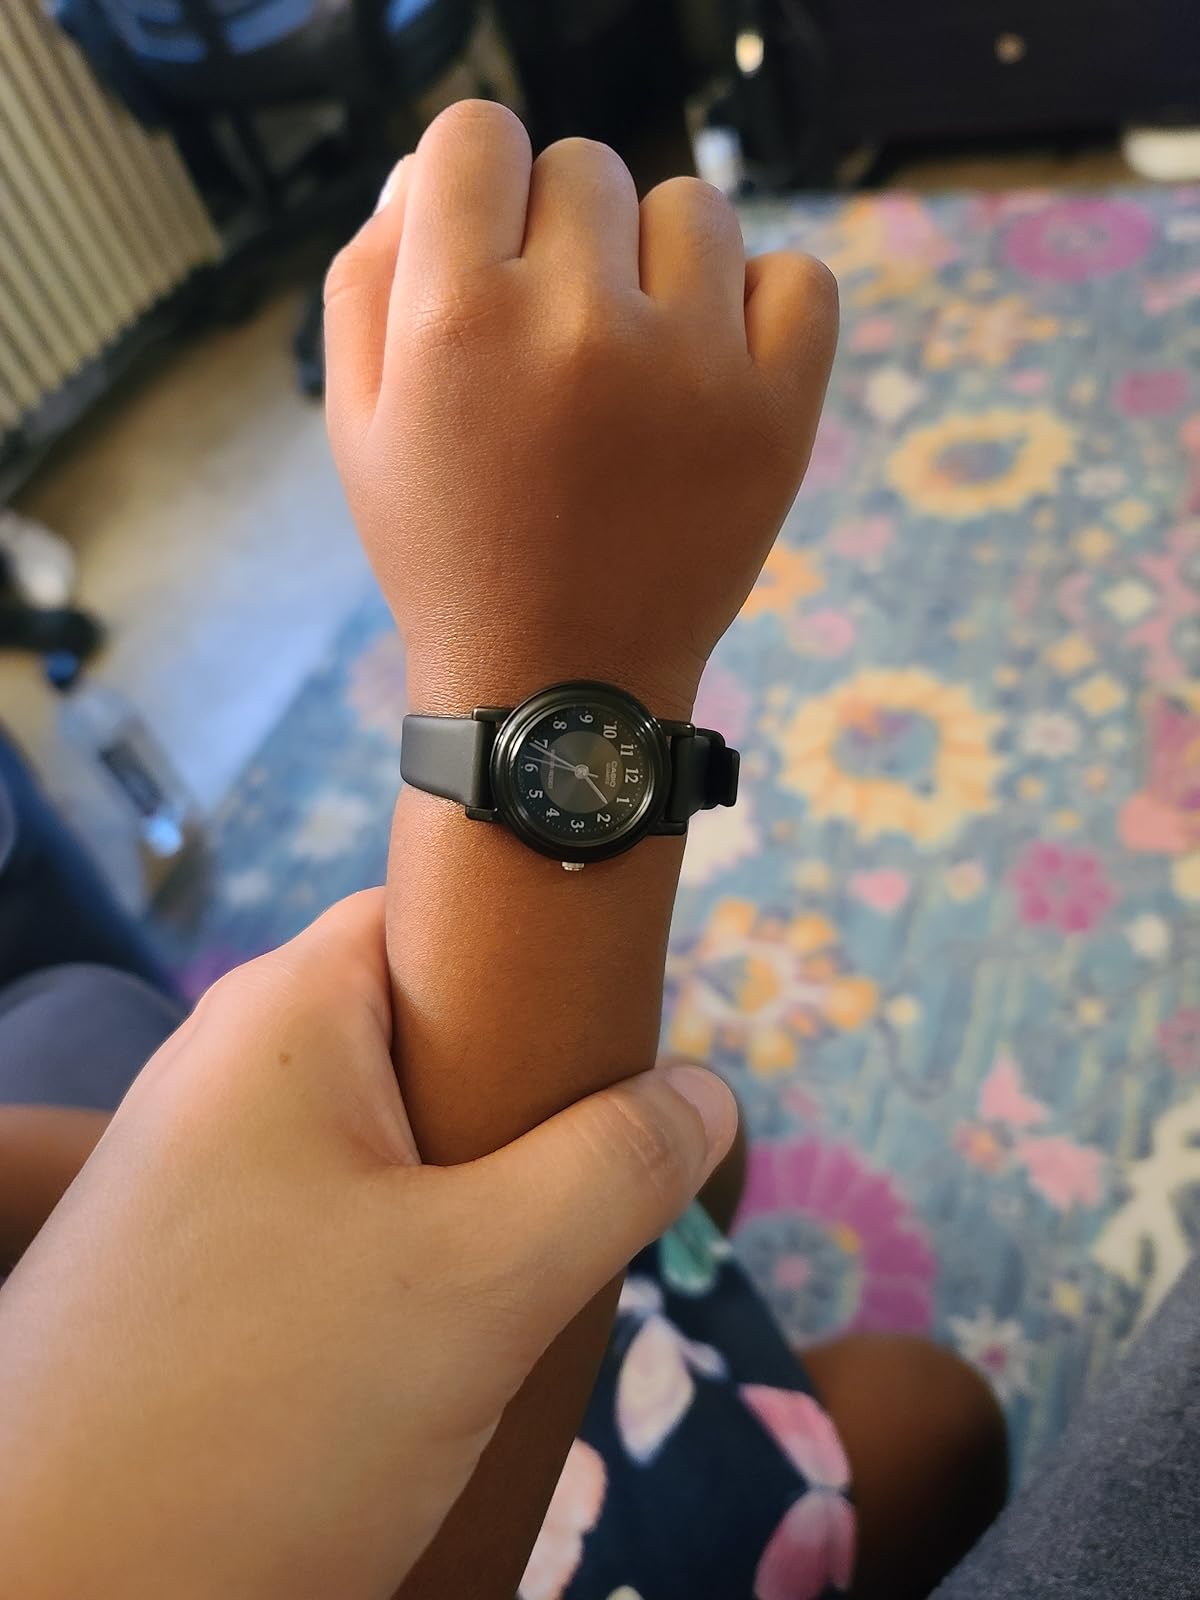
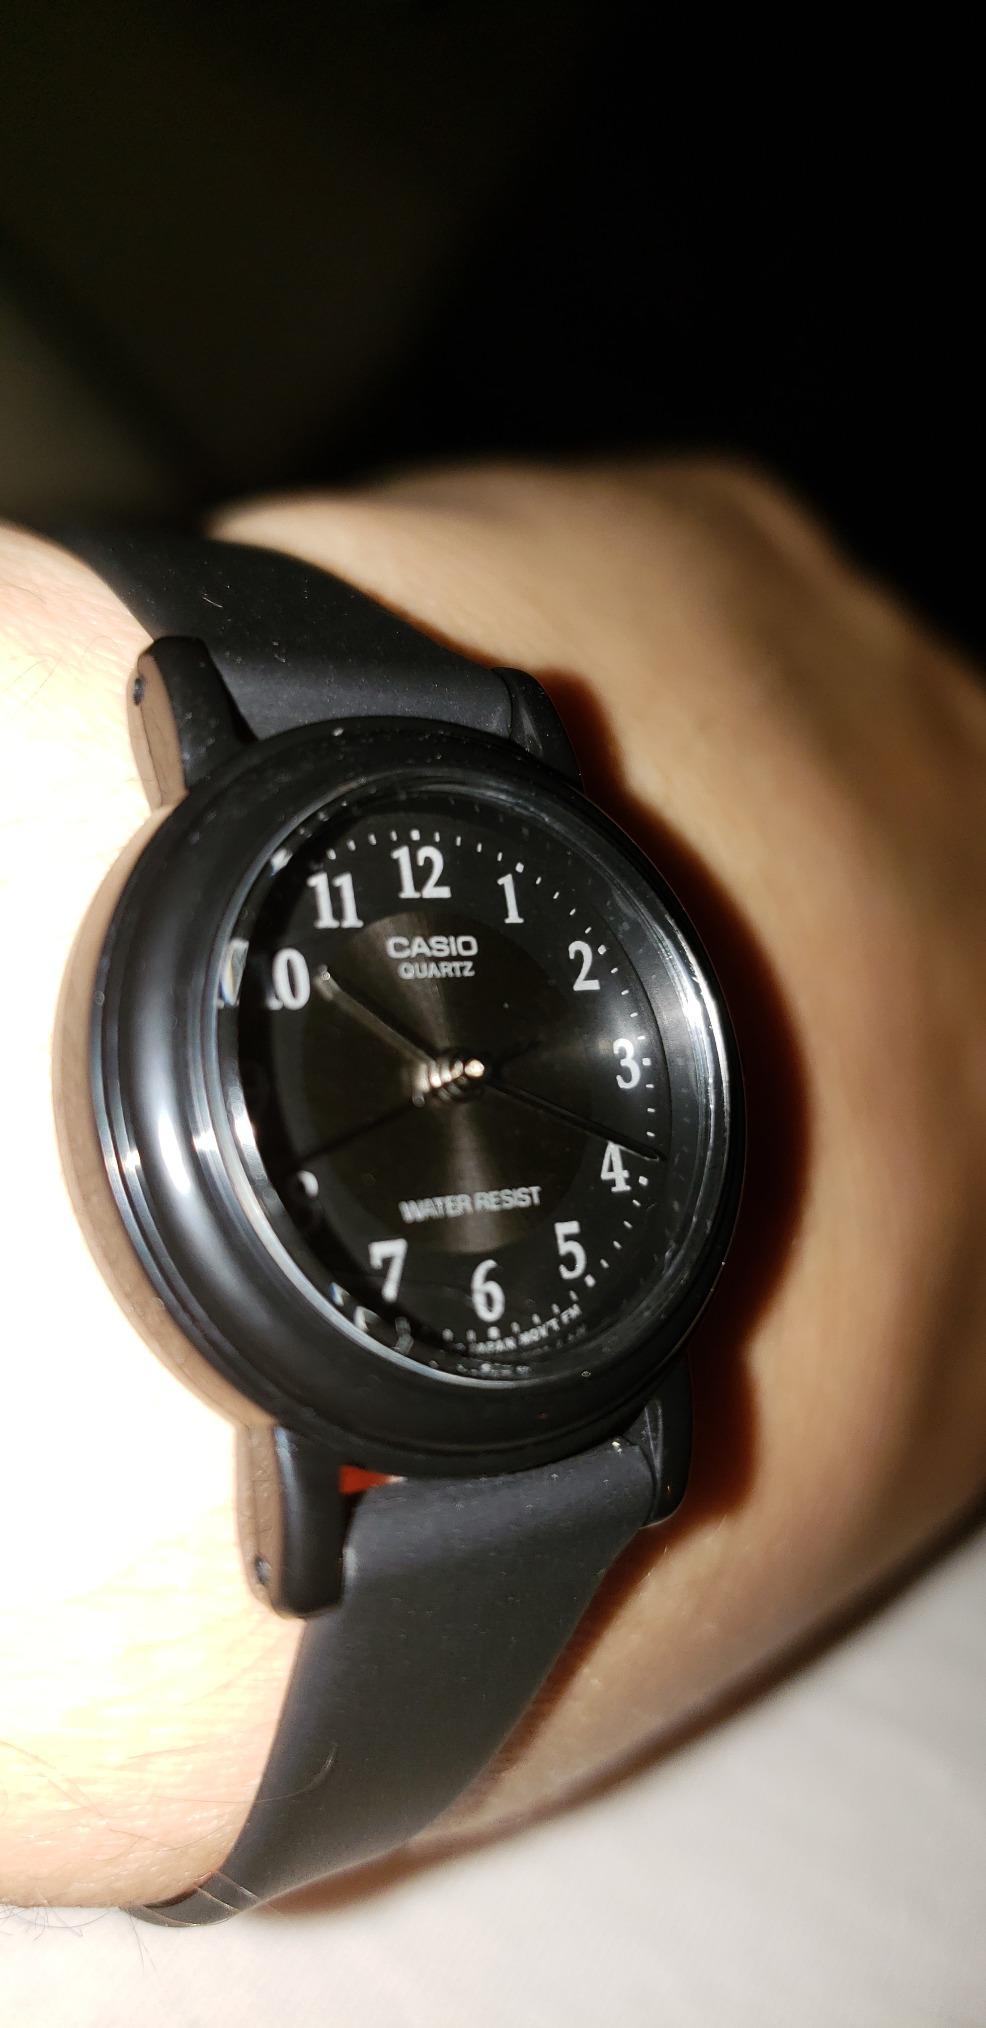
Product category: accessories_watch
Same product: yes